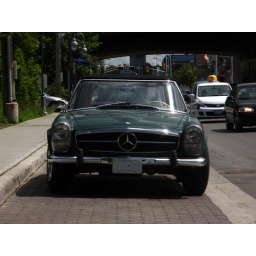
It's not a taxi, but the taxi sign from the car in rear makes this Mercedes look like a taxi from this grille-level angle.